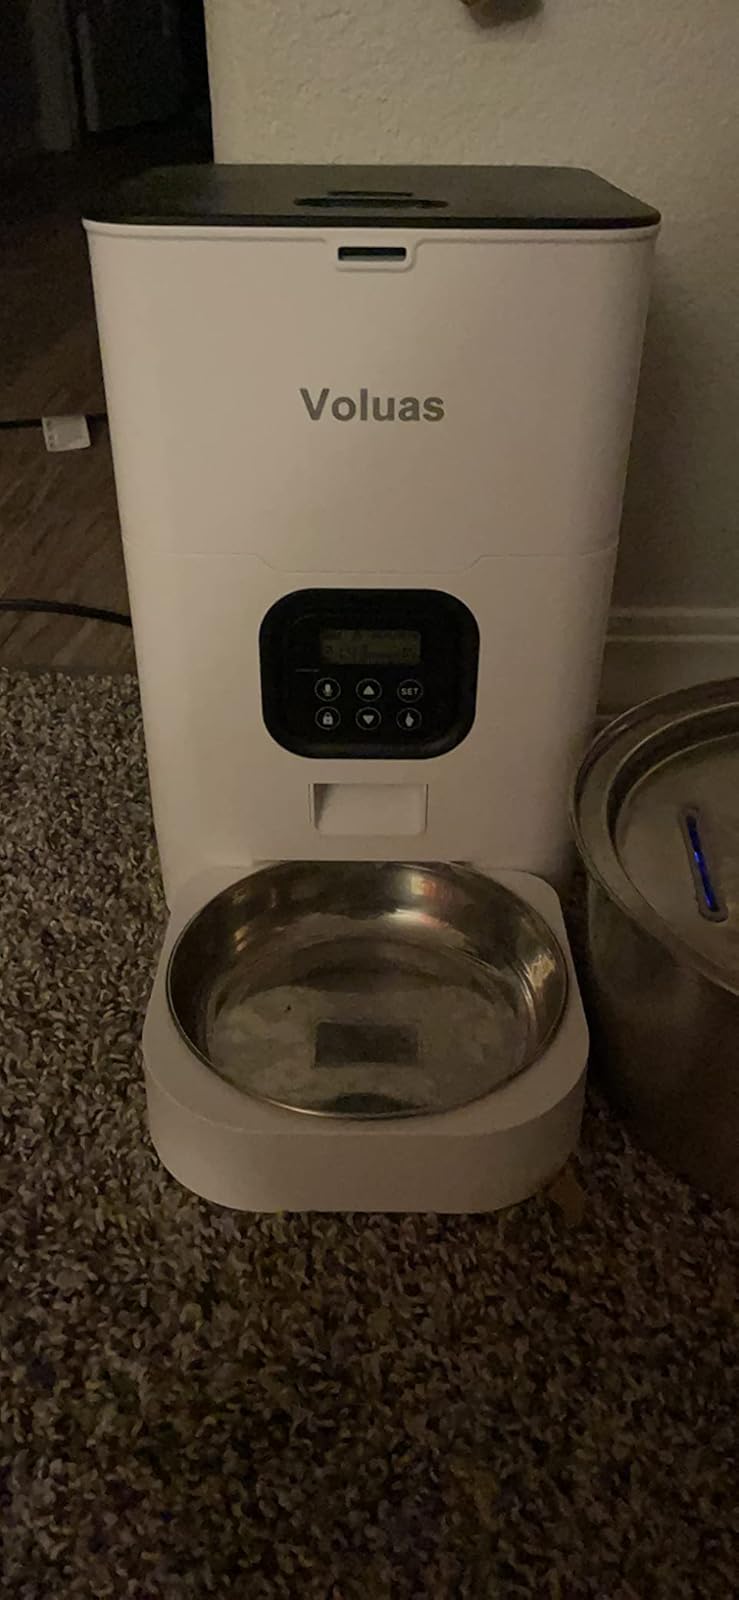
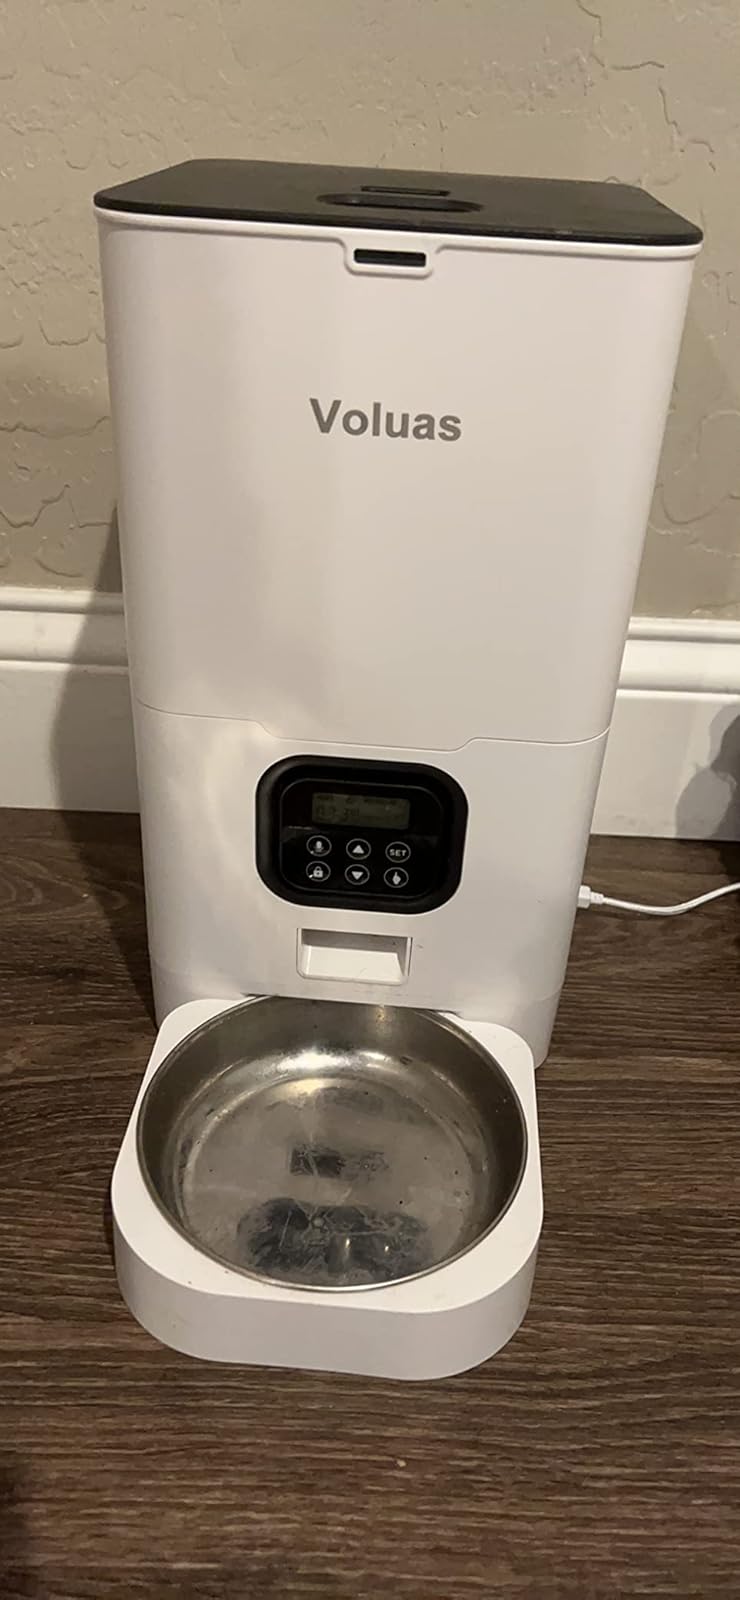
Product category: items_feeder
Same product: yes